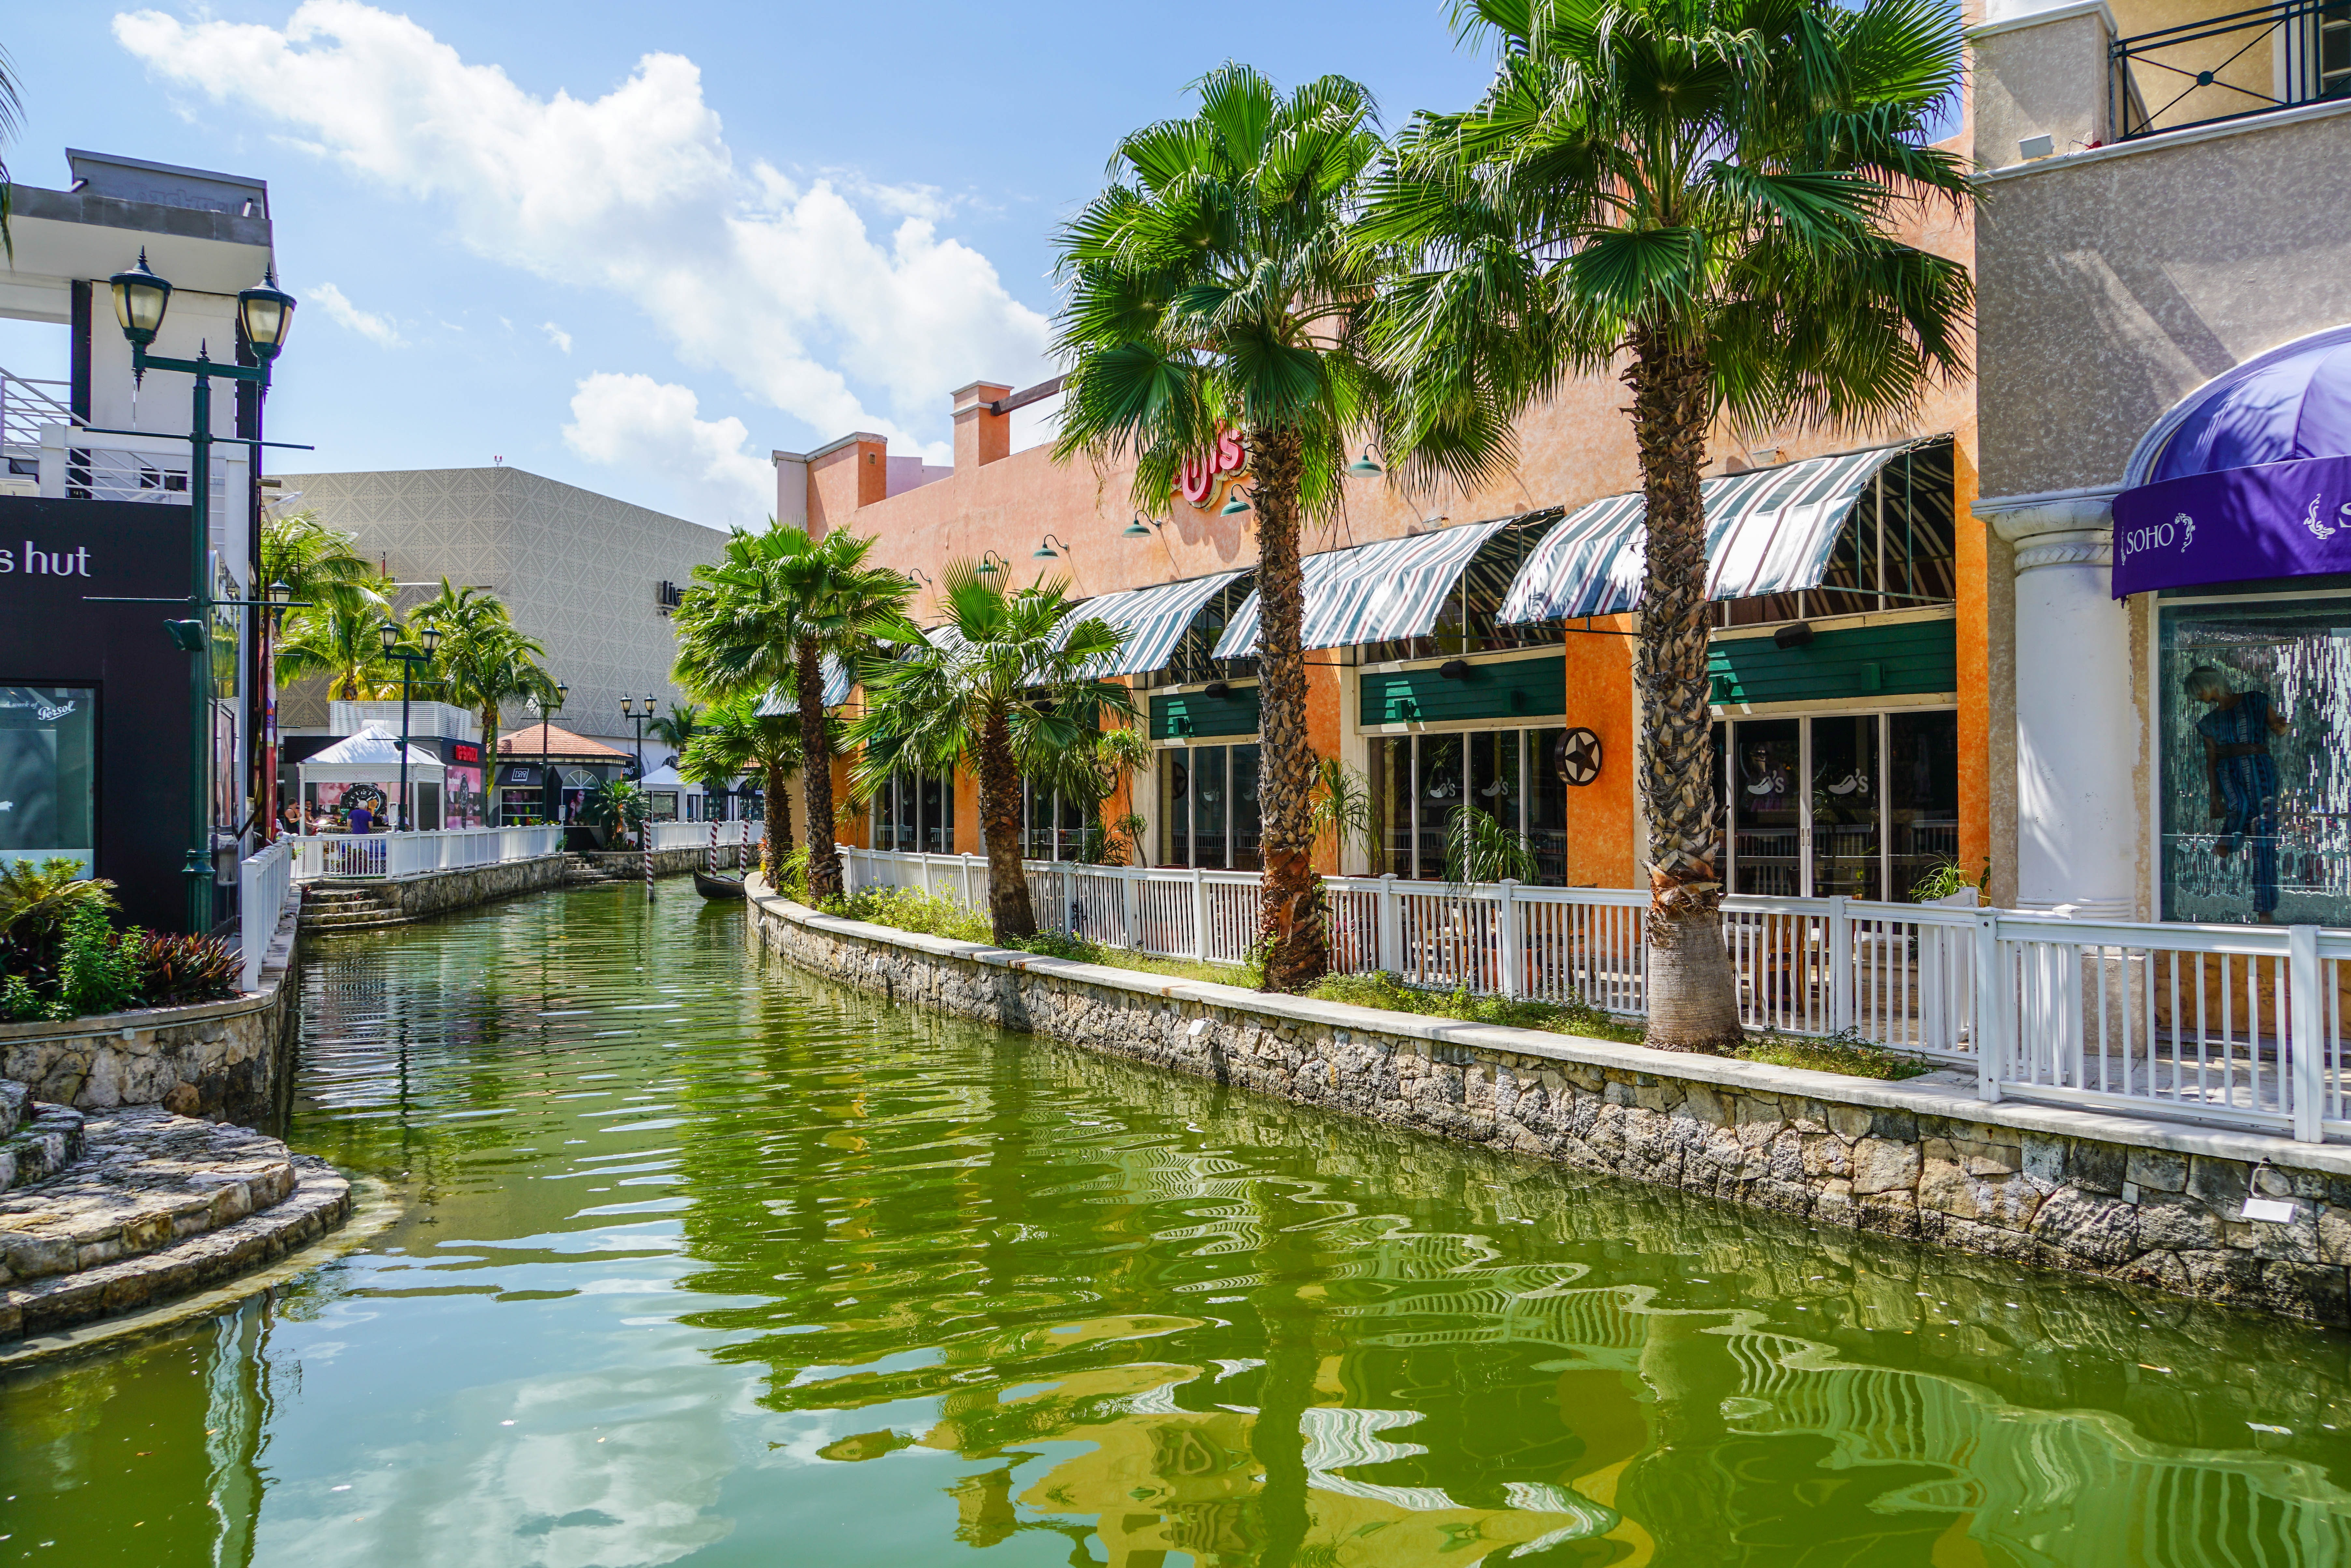
outdoor, flower, town, canal, downtown, vacation, village, swimming pool, palm, tropical, holiday, tourism, waterway, sunny, resort, mexico, estate, caribbean, cancun, mexican, condominium, roo, quintana